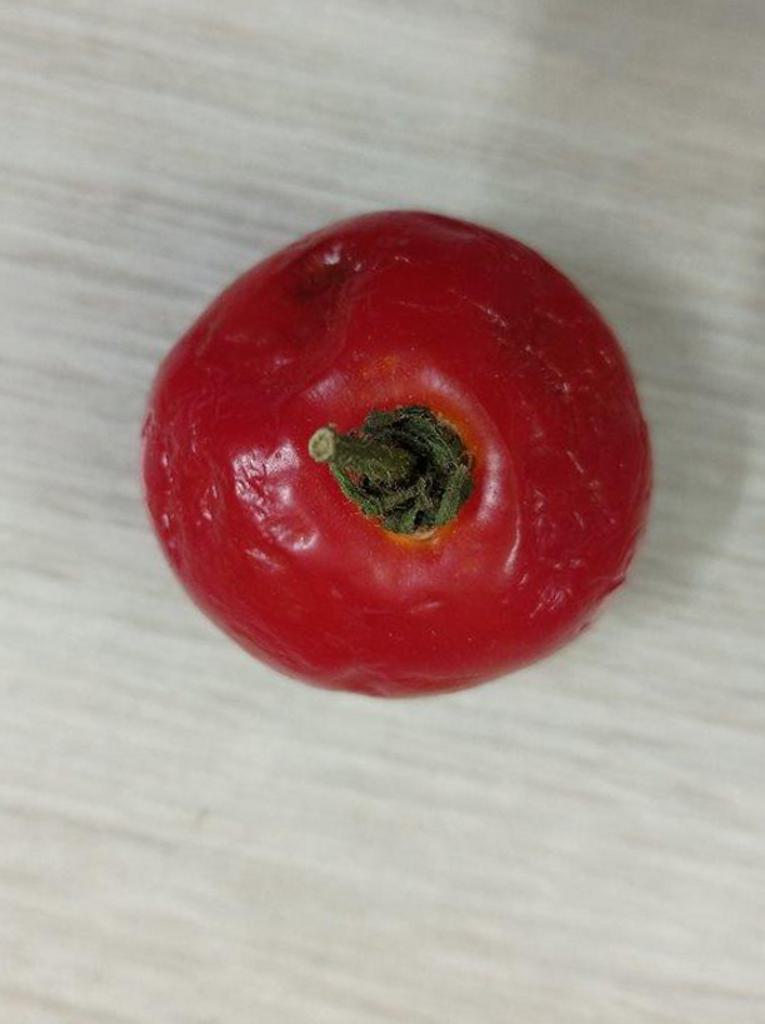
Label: Rotten